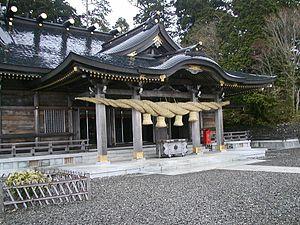
L'Akihasan Hongū Akiha-jinja est un sanctuaire shinto situé dans l'arrondissement de Tenryū-ku à Hamamatsu dans la préfecture de Shizuoka au Japon. Le sanctuaire est situé près du sommet du mont Akiha, sur le versant sud des monts Akaishi. C'est le premier des huit cents sanctuaires Akiha du pays.